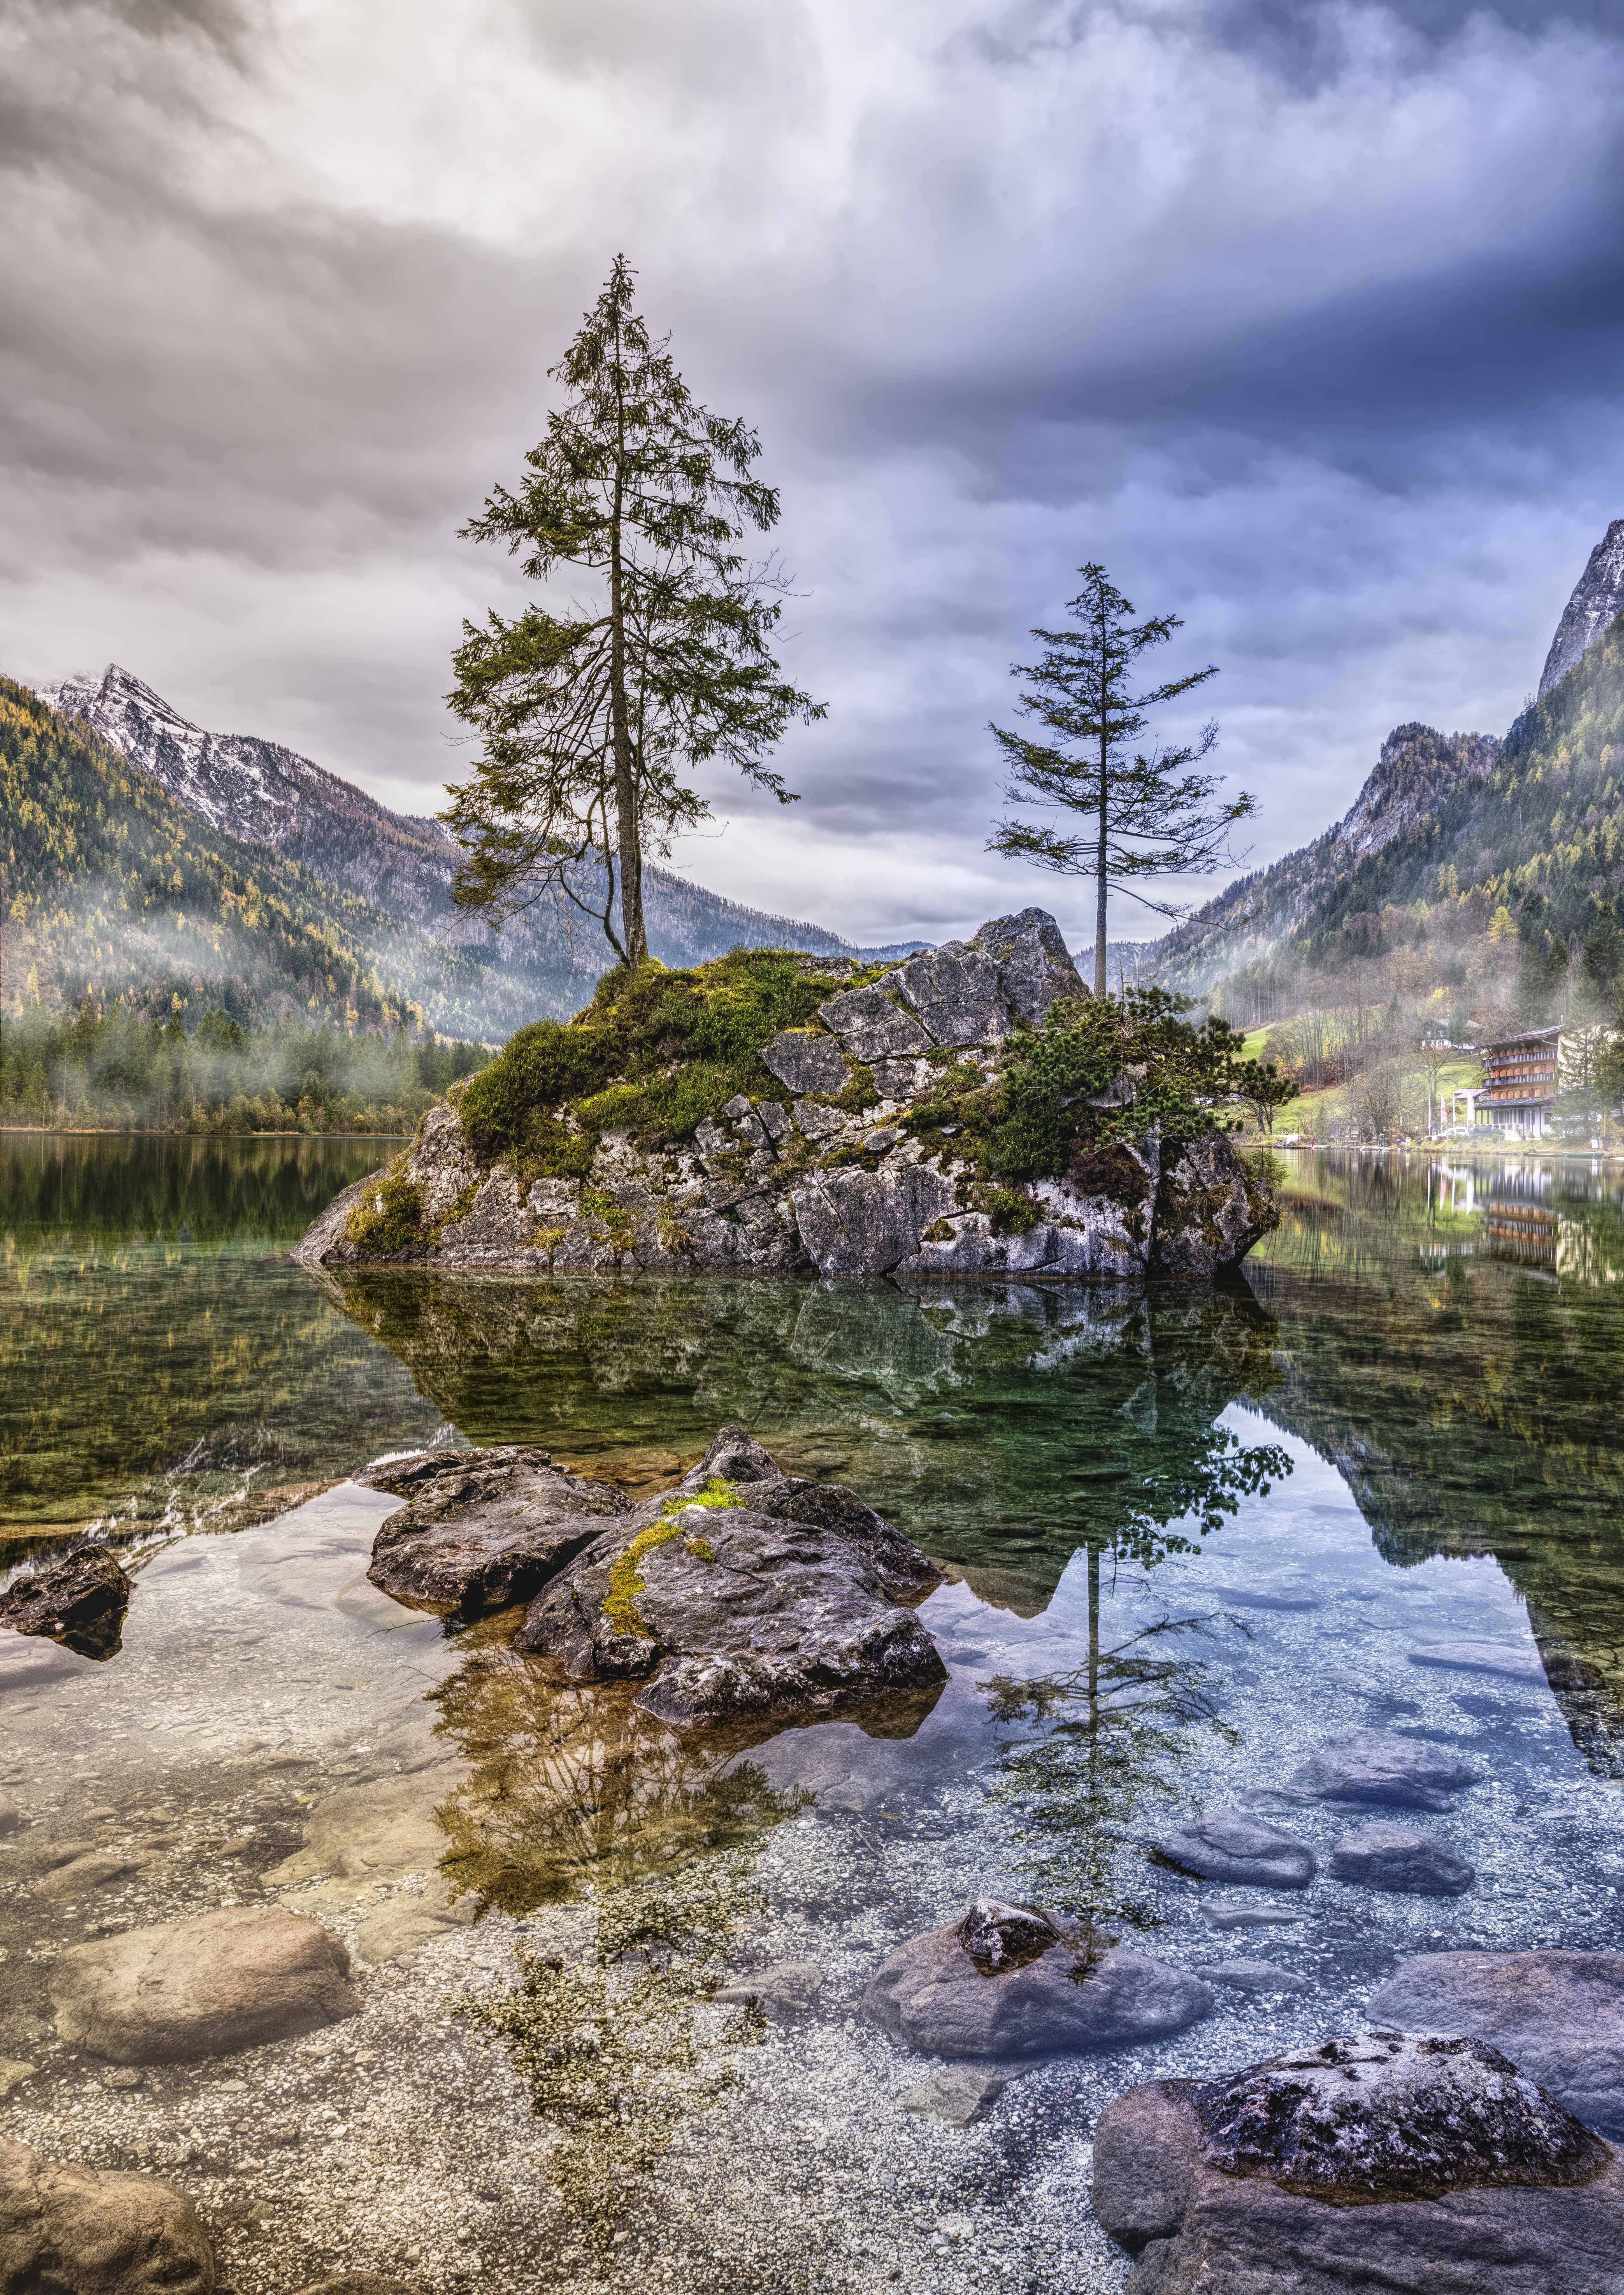
nature, Larix lyalliiSubalpine Larch, natural landscape, reflection, wilderness, water, tree, mountain, sky, mountain river, mountainous landforms, highland, atmospheric phenomenon, river, watercourse, natural environment, tarn, lake, stream, rock, cloud, national park, landscape, morning, bank, woody plant, mountain range, plant, fell, alps, hill, pine family, conifer, forest, larch, loch, valley, lake district, pine, mount scenery, pond, creek